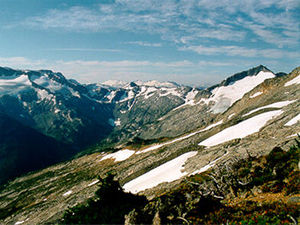
Tundra
Alpin tundra.
Tundra og skovtundra er biomer inden for det polare område. Ordet tundra stammer fra det kola-samiske ord tundar, der blev optaget i russisk som tundra og derfra spredt ud i verden.